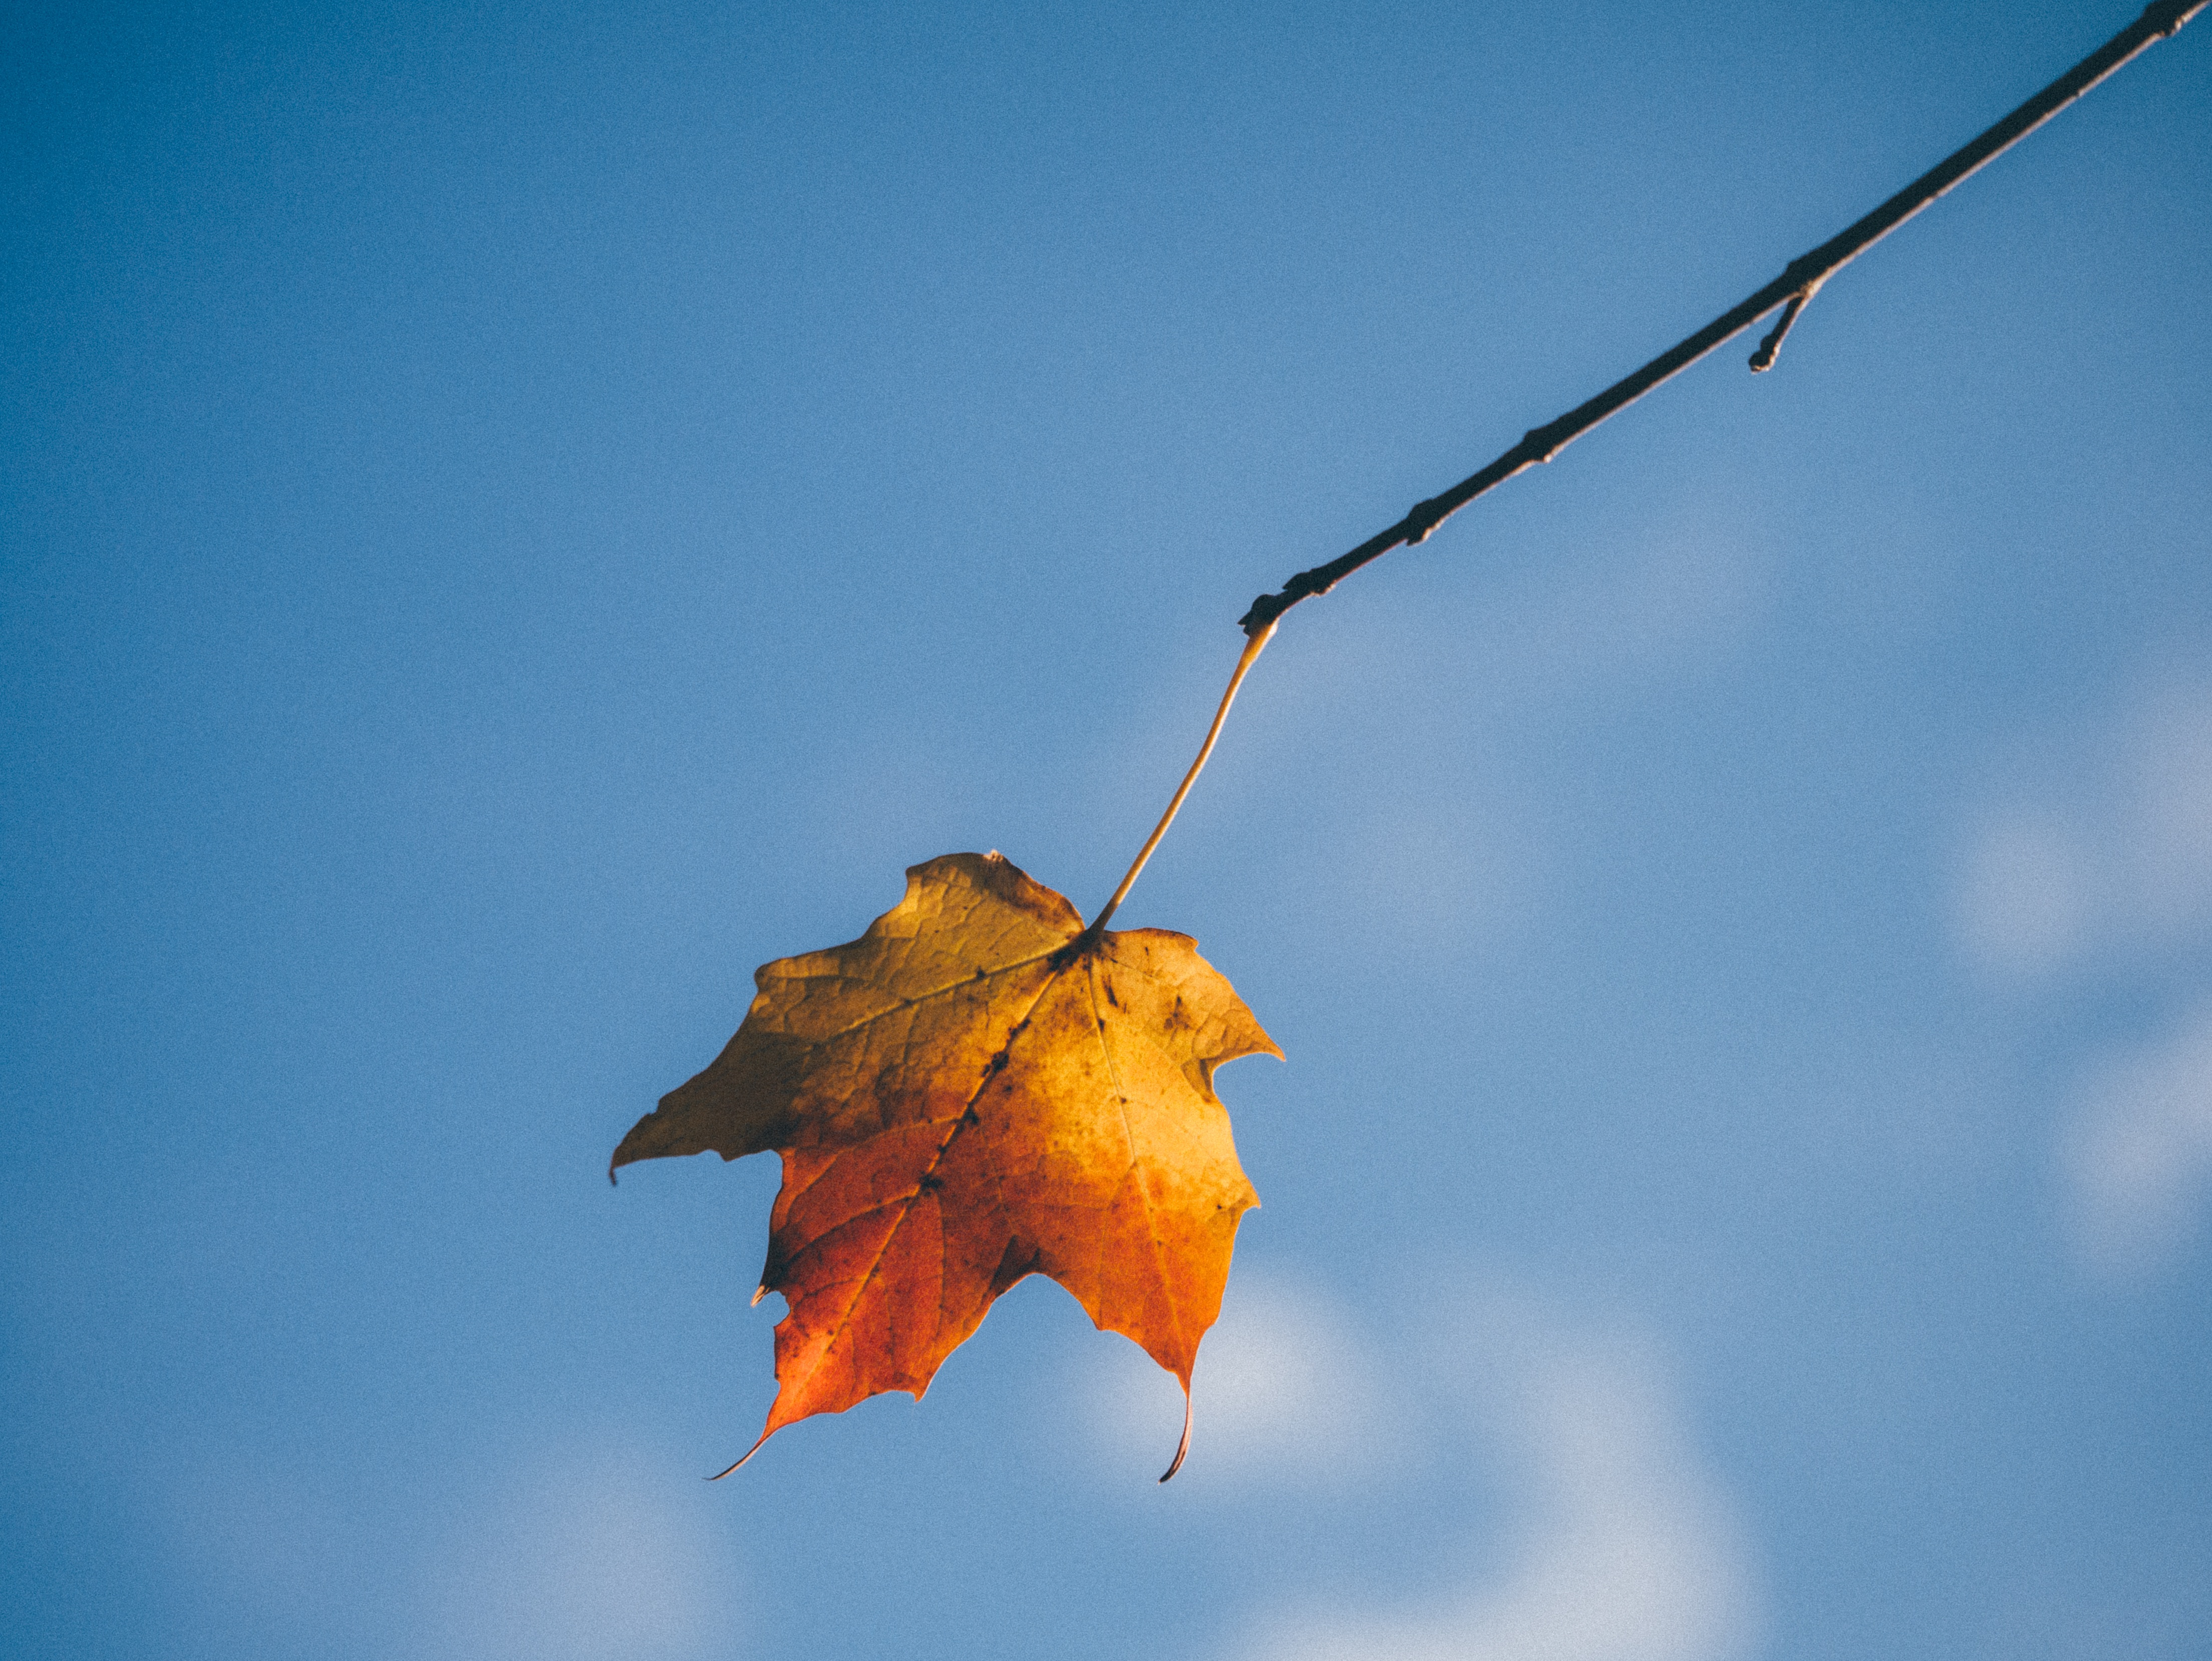
tree, nature, branch, plant, sky, leaf, fall, flower, autumn, season, maple leaf, woody plant